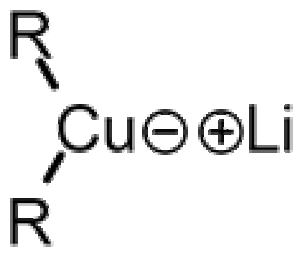
Les organocuprates lithiés, appelé aussi réactifs de Gilman du nom de leur découvreur, Henry Gilman, sont des réactifs constitués d'un diorganocuprate et de lithium, de formule générale R₂CuLi où R est un radical organique.